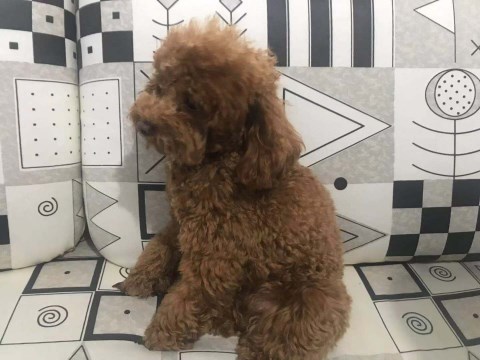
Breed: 7449-n000128-teddy